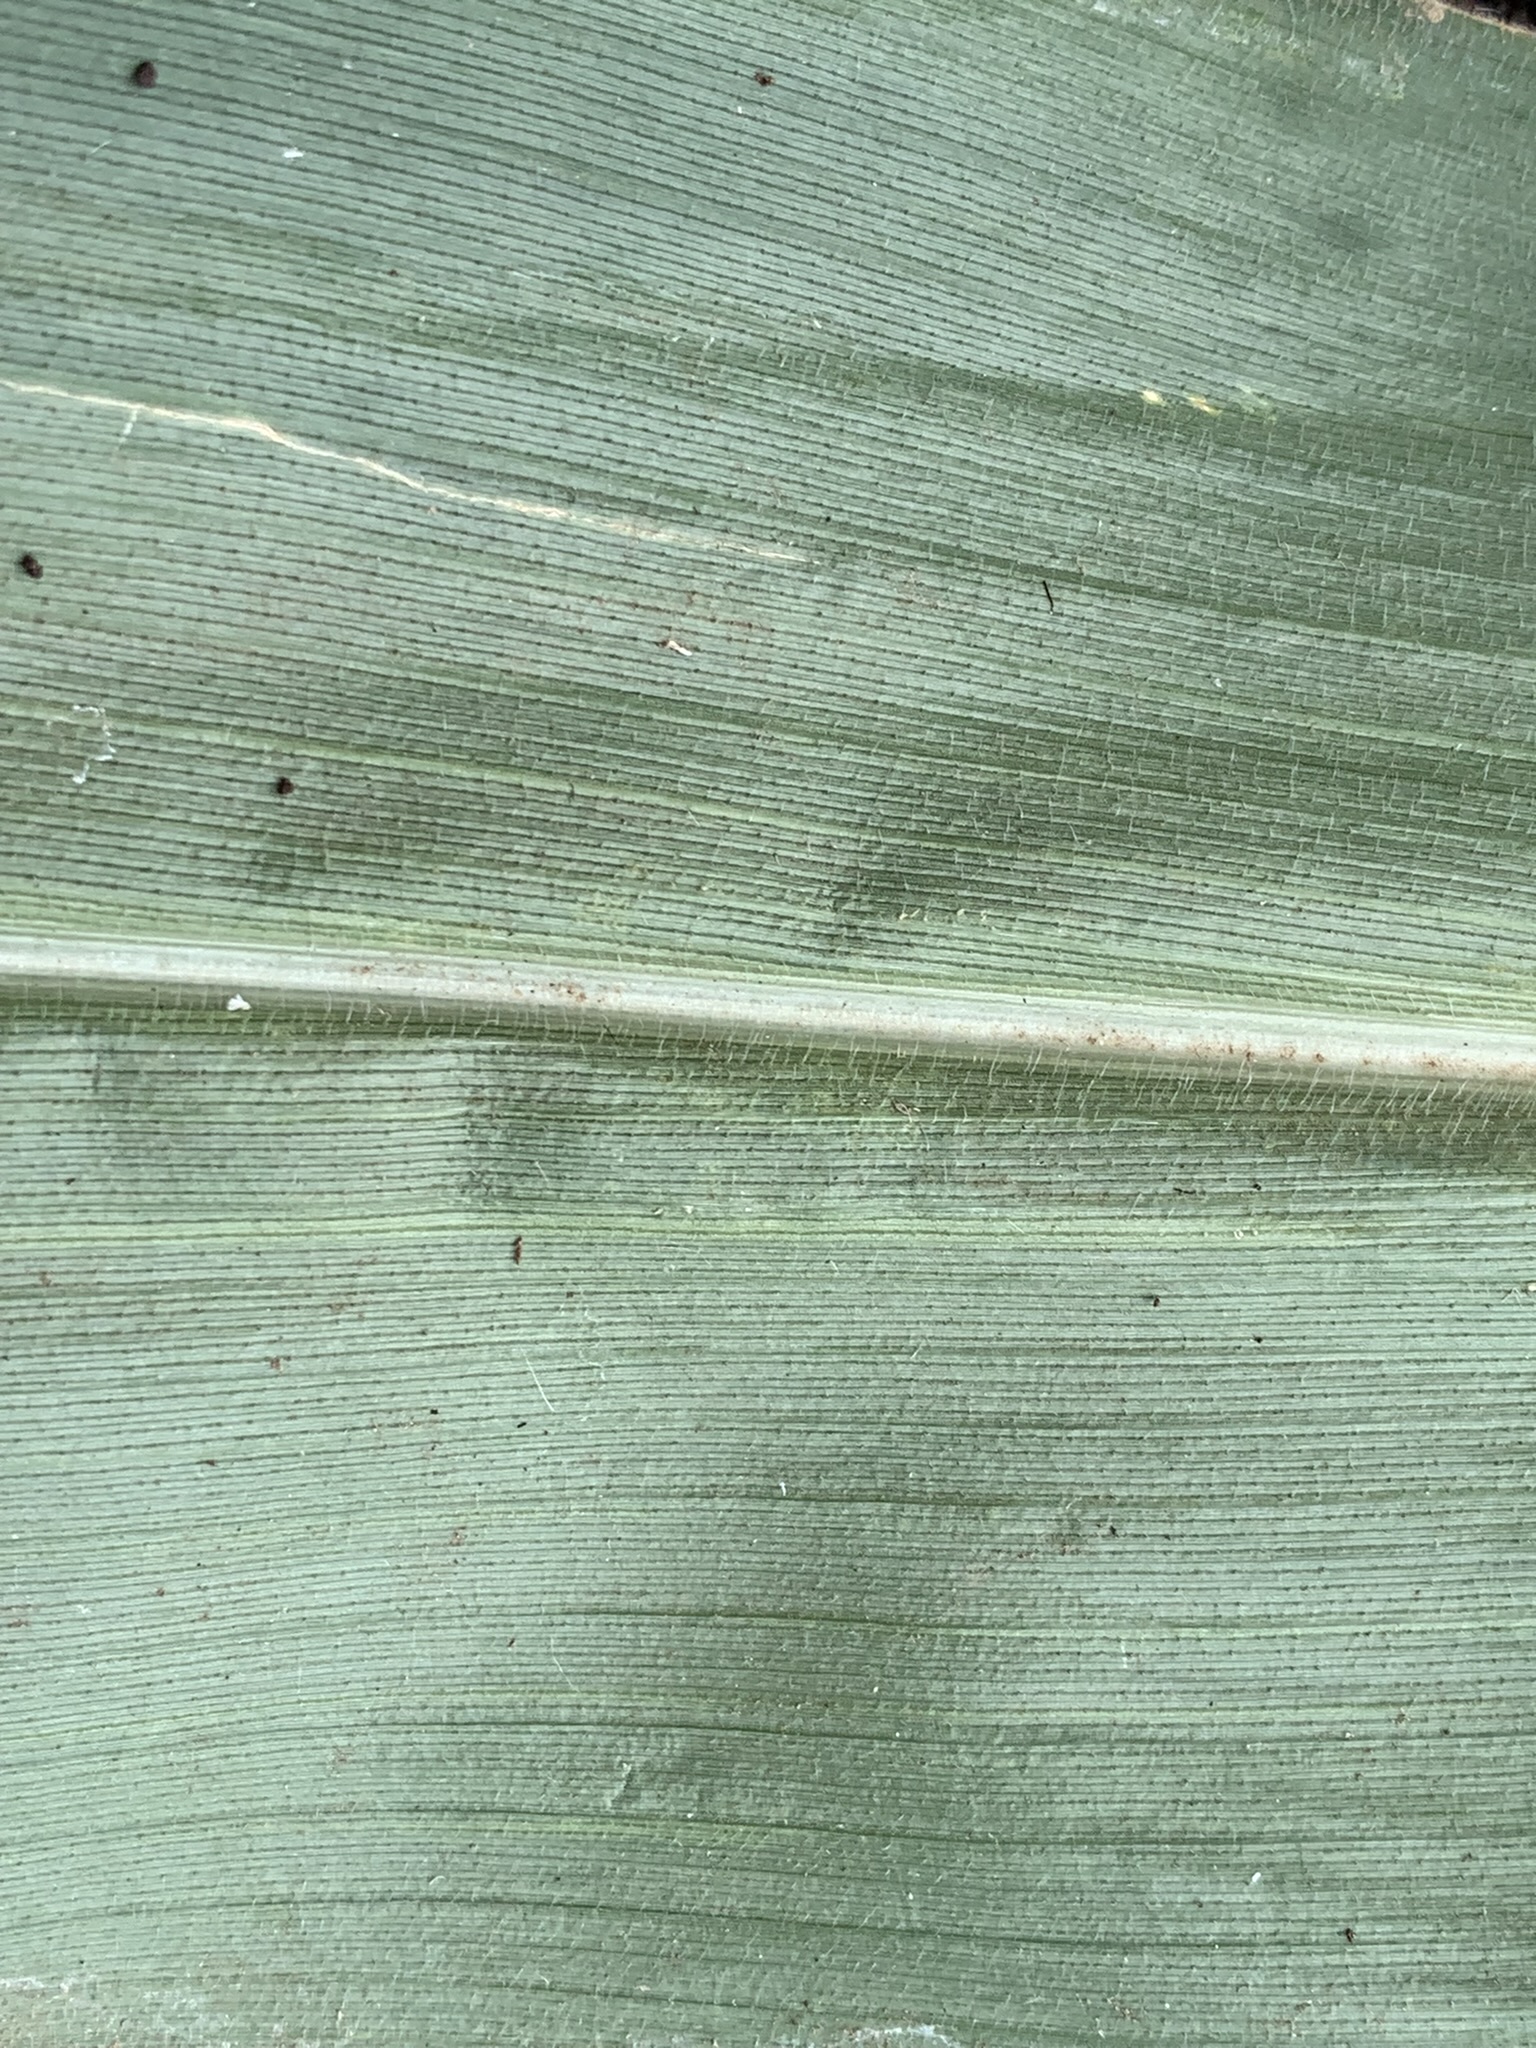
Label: Healthy